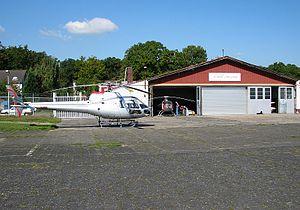
L'aérodrome de Mainz-Finthen est un aérodrome situé près de Mayence, la capitale de Rhénanie-Palatinat. L'aérodorme est géré par le Flugplatz Mainz Betriebsgesellschaft mbH.